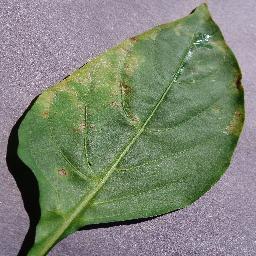
Label: Pepper,_bell___Bacterial_spot